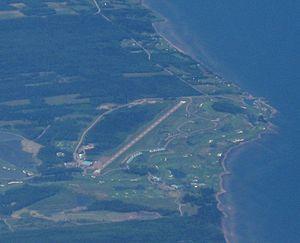
L'aéroport de Fox Harbour est un aéroport privé situé à 2,8 km au nord de Fox Harbour en Nouvelle-Écosse au Canada.